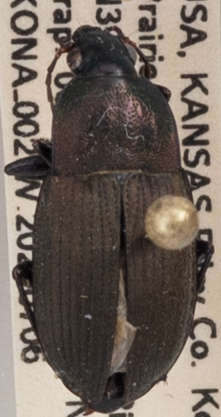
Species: Chlaenius tomentosus
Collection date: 2022-07-06
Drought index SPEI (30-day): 1.128
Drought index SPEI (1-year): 0.006
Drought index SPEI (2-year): -0.05